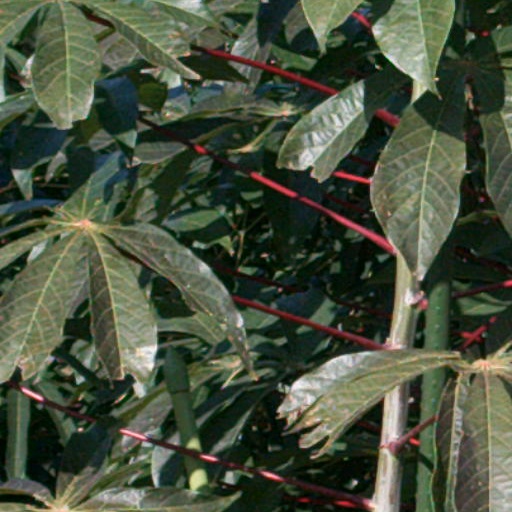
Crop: cassava